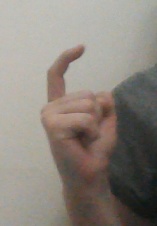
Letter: ra